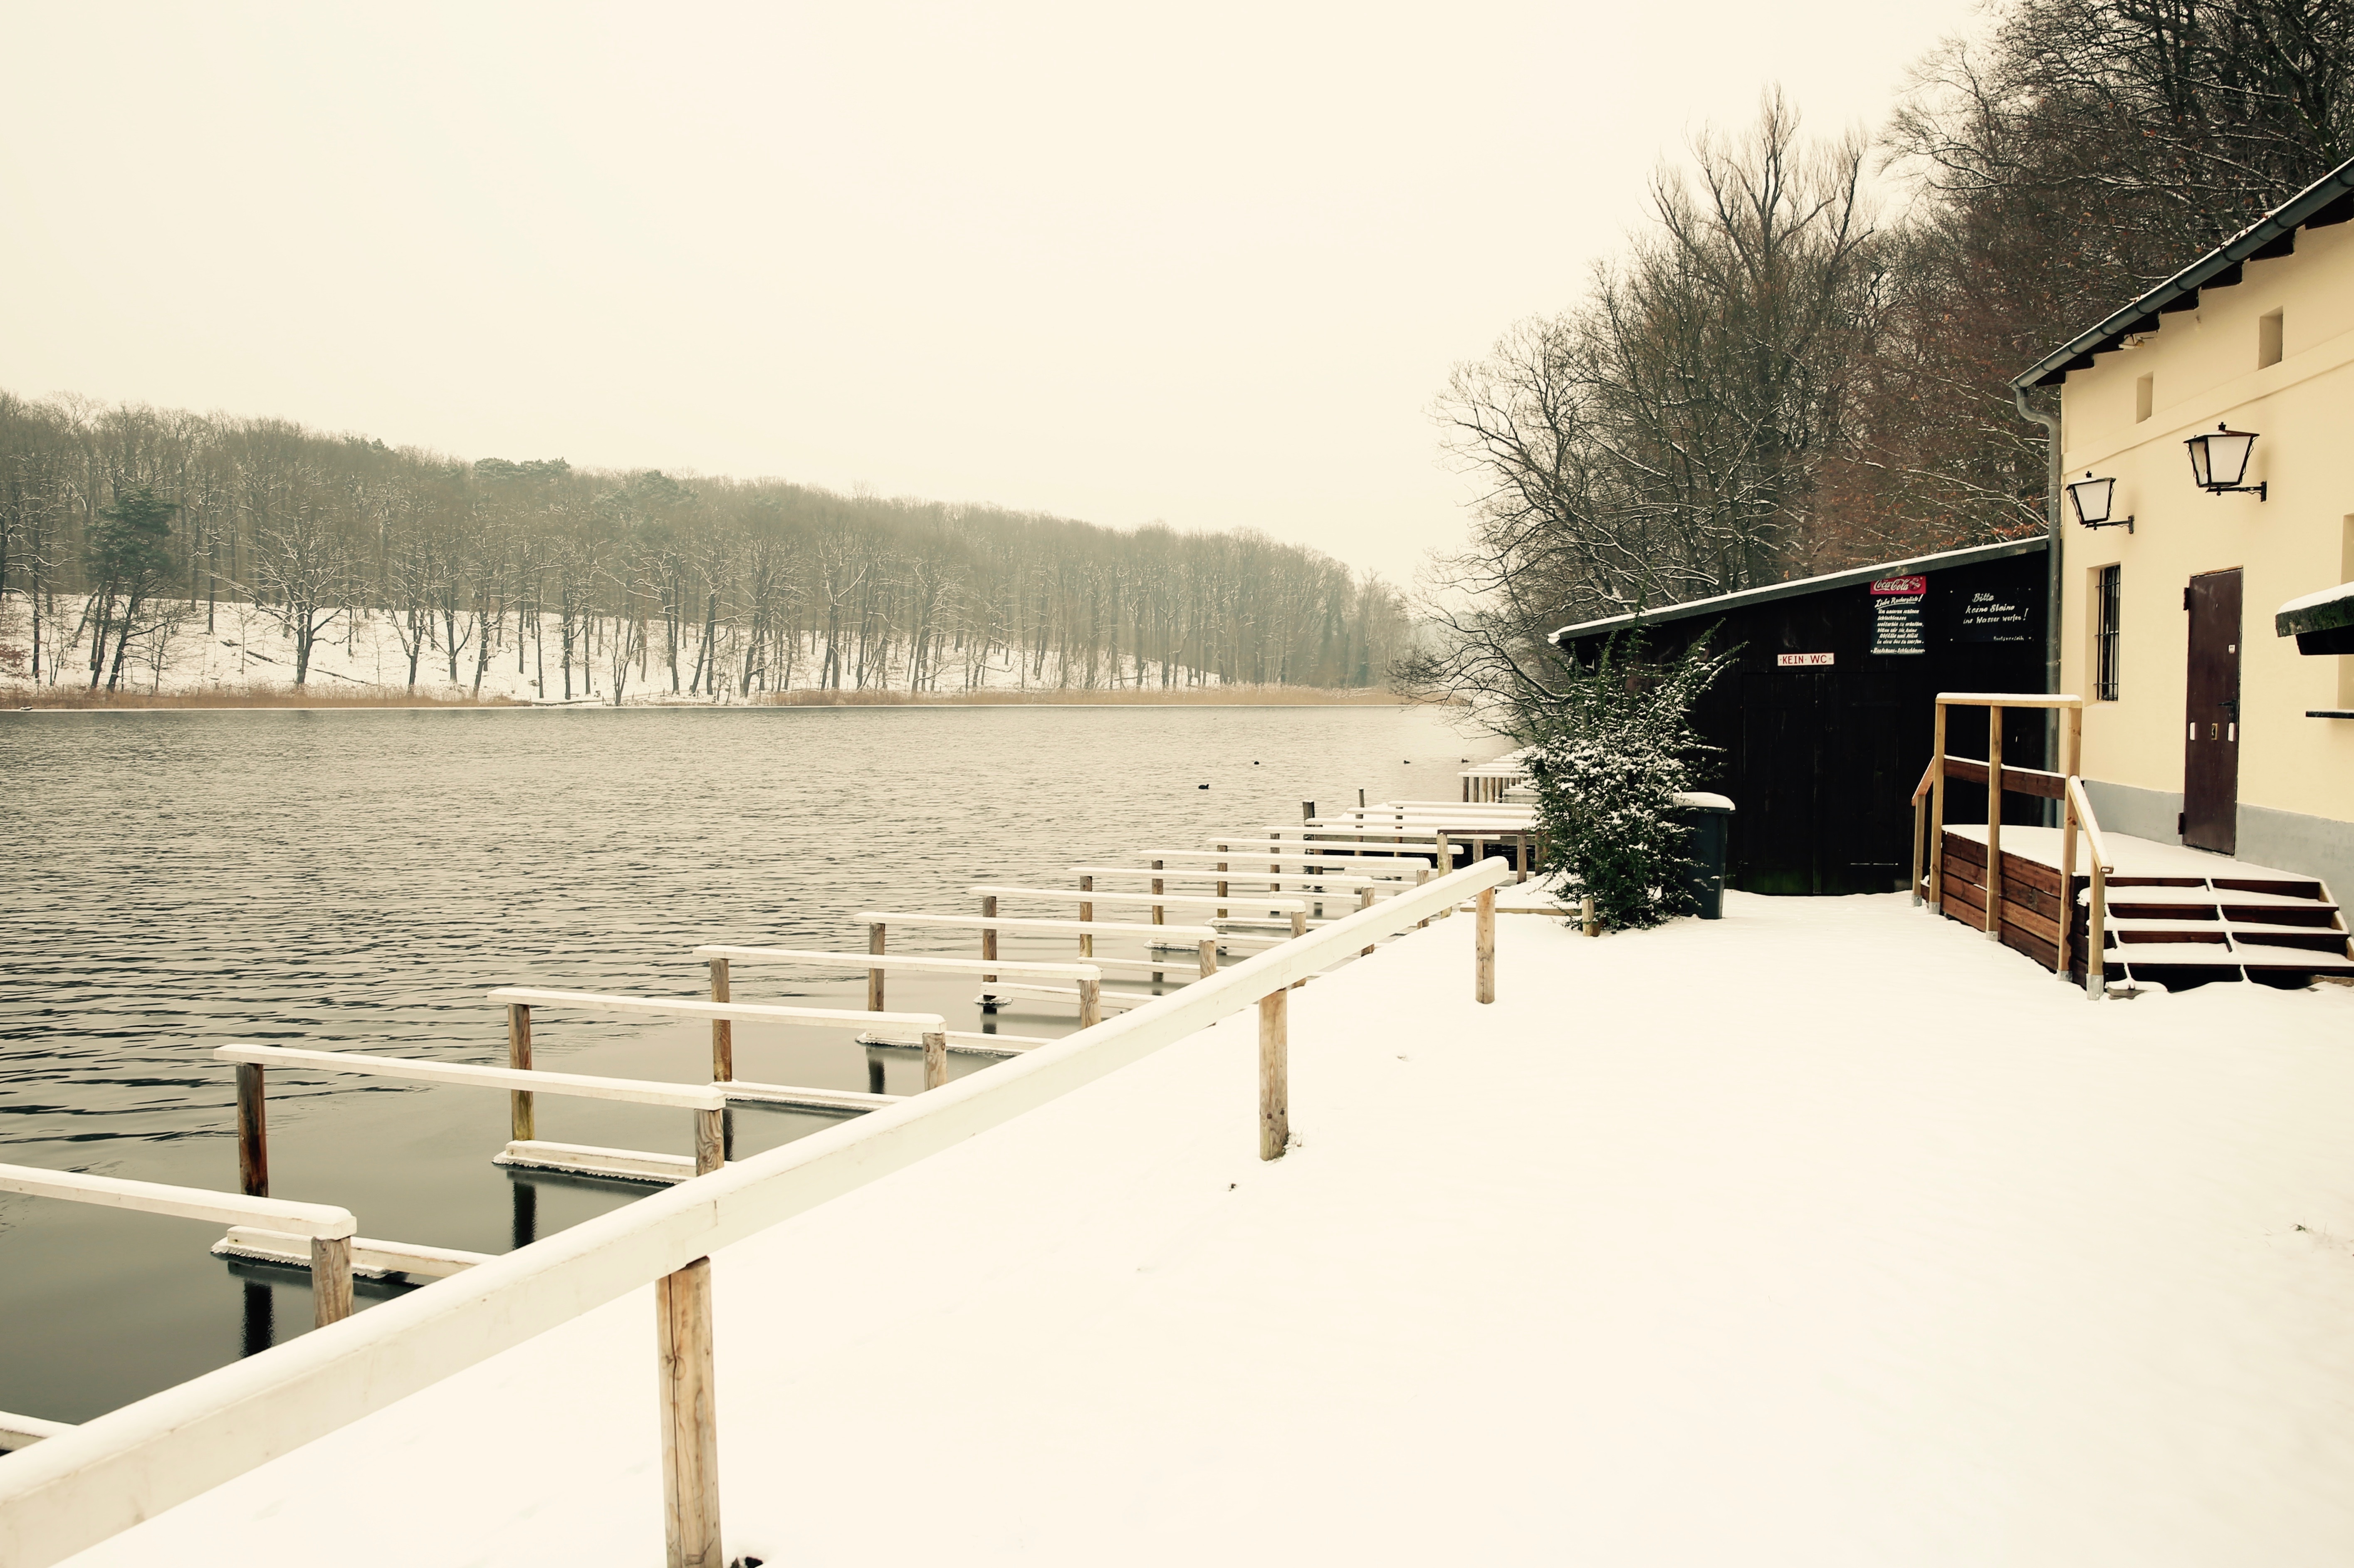
water, nature, snow, cold, winter, lake, vehicle, weather, rest, jetty, season, waterway, icy, berlin, uwer, kaelke, schlachtensee